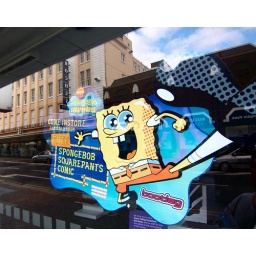
Spongebob sign with window reflection of street in Limerick with Roches Stores